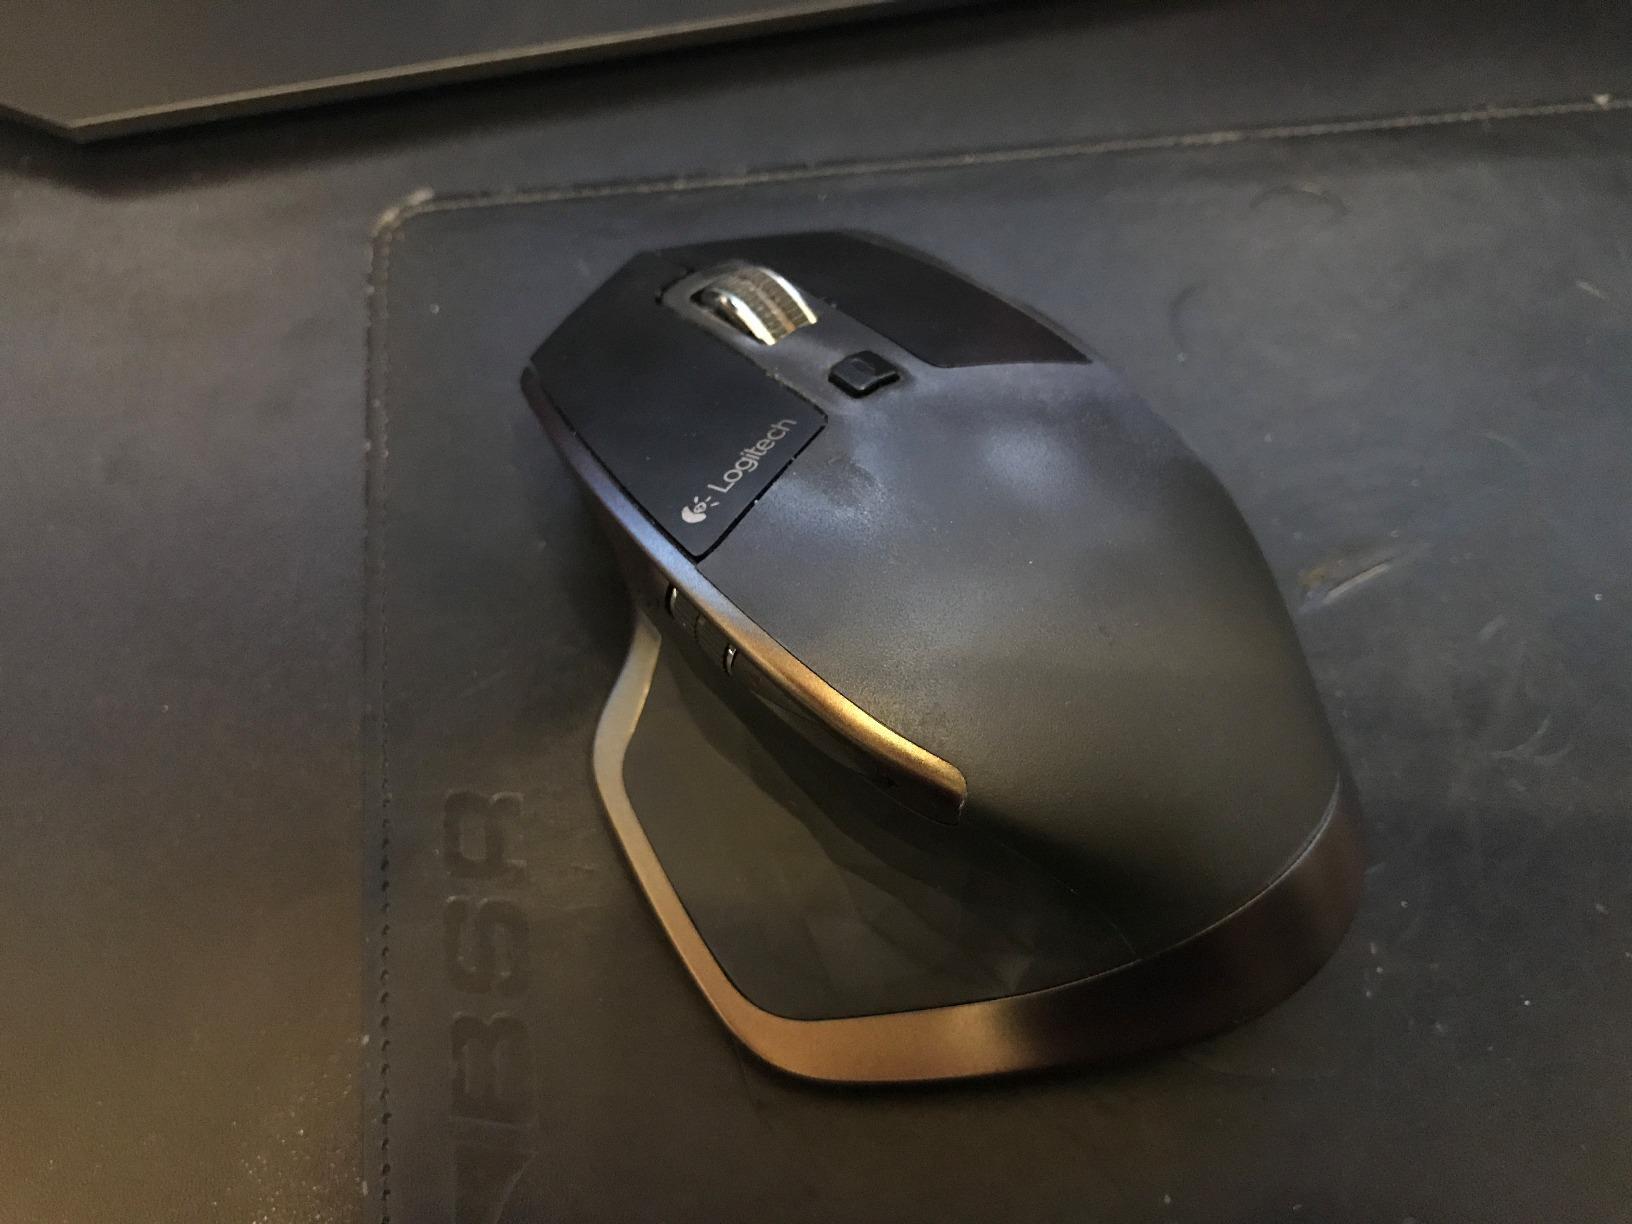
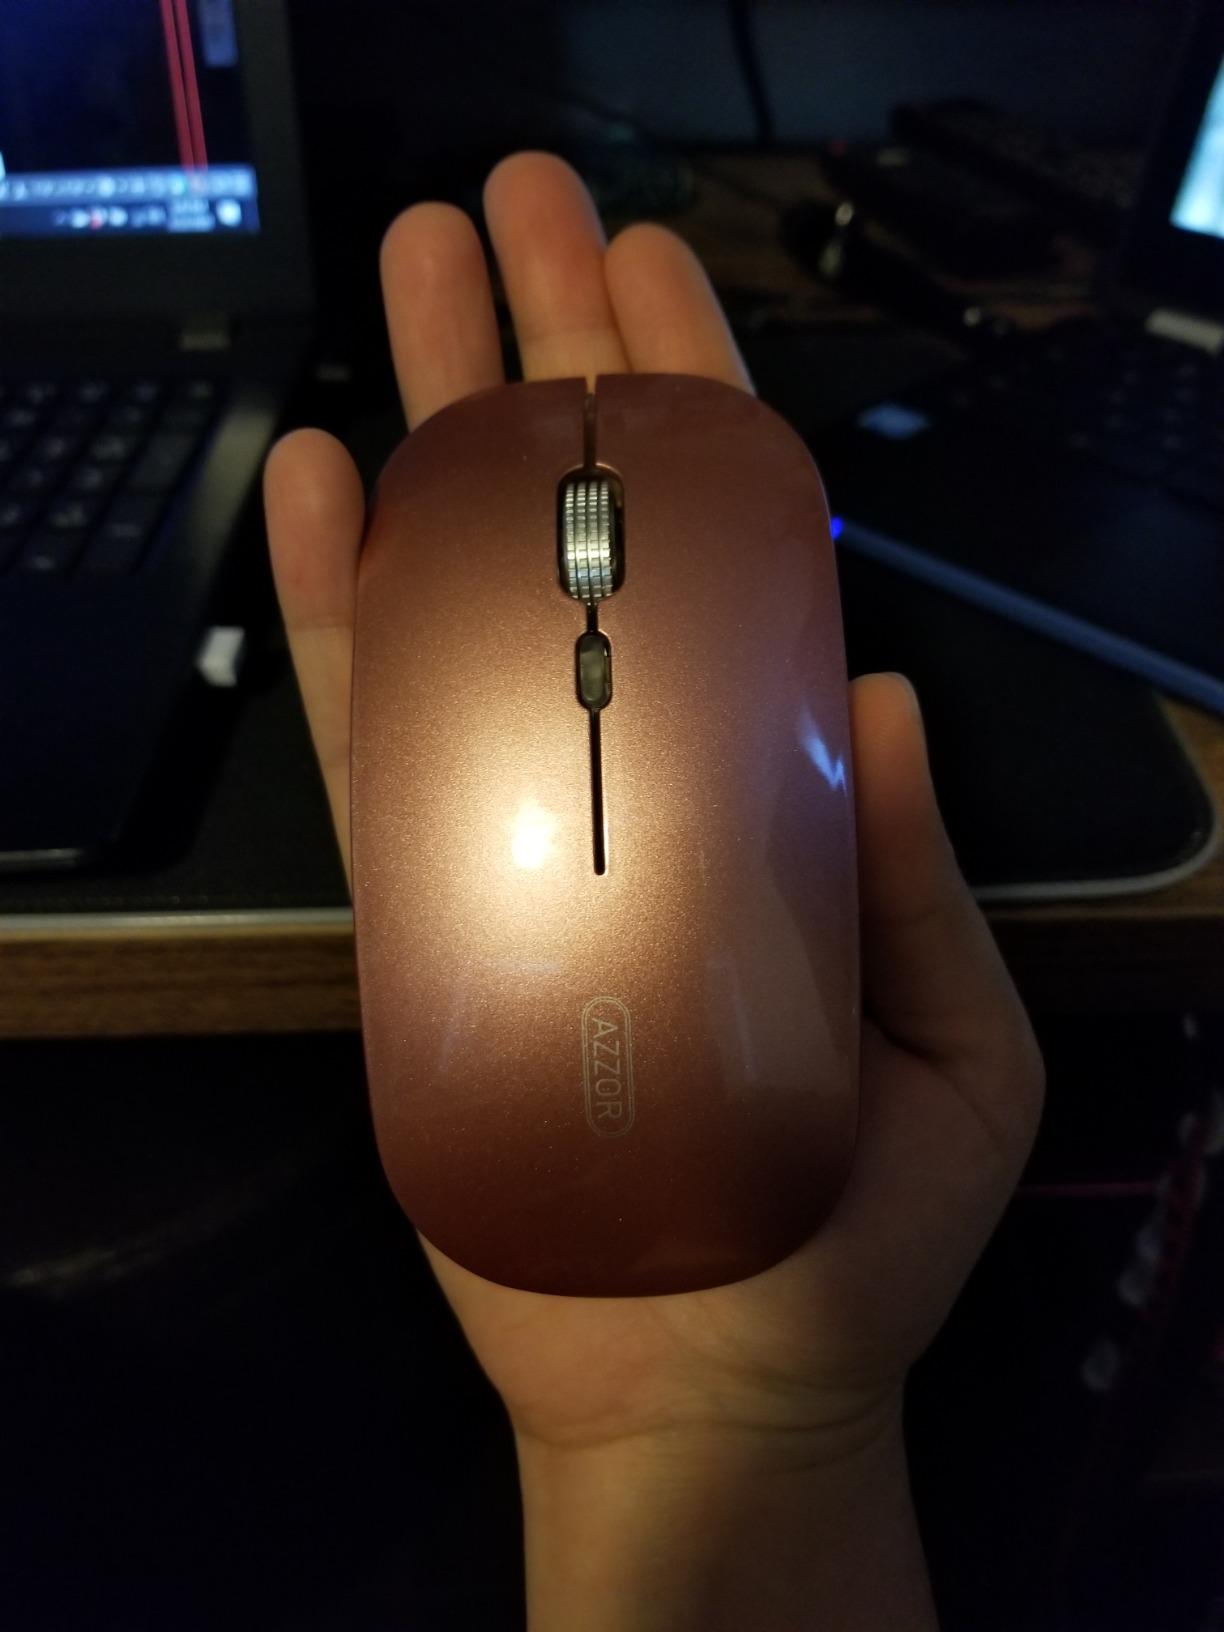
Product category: mouse
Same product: no